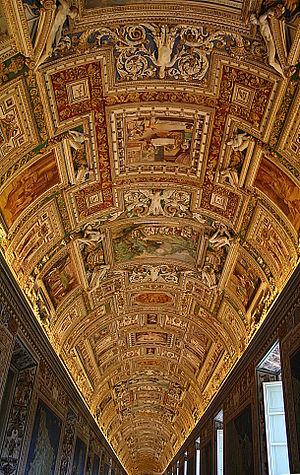
Galerie des cartes géographiques - Musées du Vatican.
La galerie des cartes géographiques, en italien : Galleria delle carte geografiche, est une galerie de 120 m de long sur 6 m de large ; elle relie le palais du Belvédère au palais apostolique du Vatican. Ce couloir longe la Cortile del Belvedere et fait partie des musées du Vatican.